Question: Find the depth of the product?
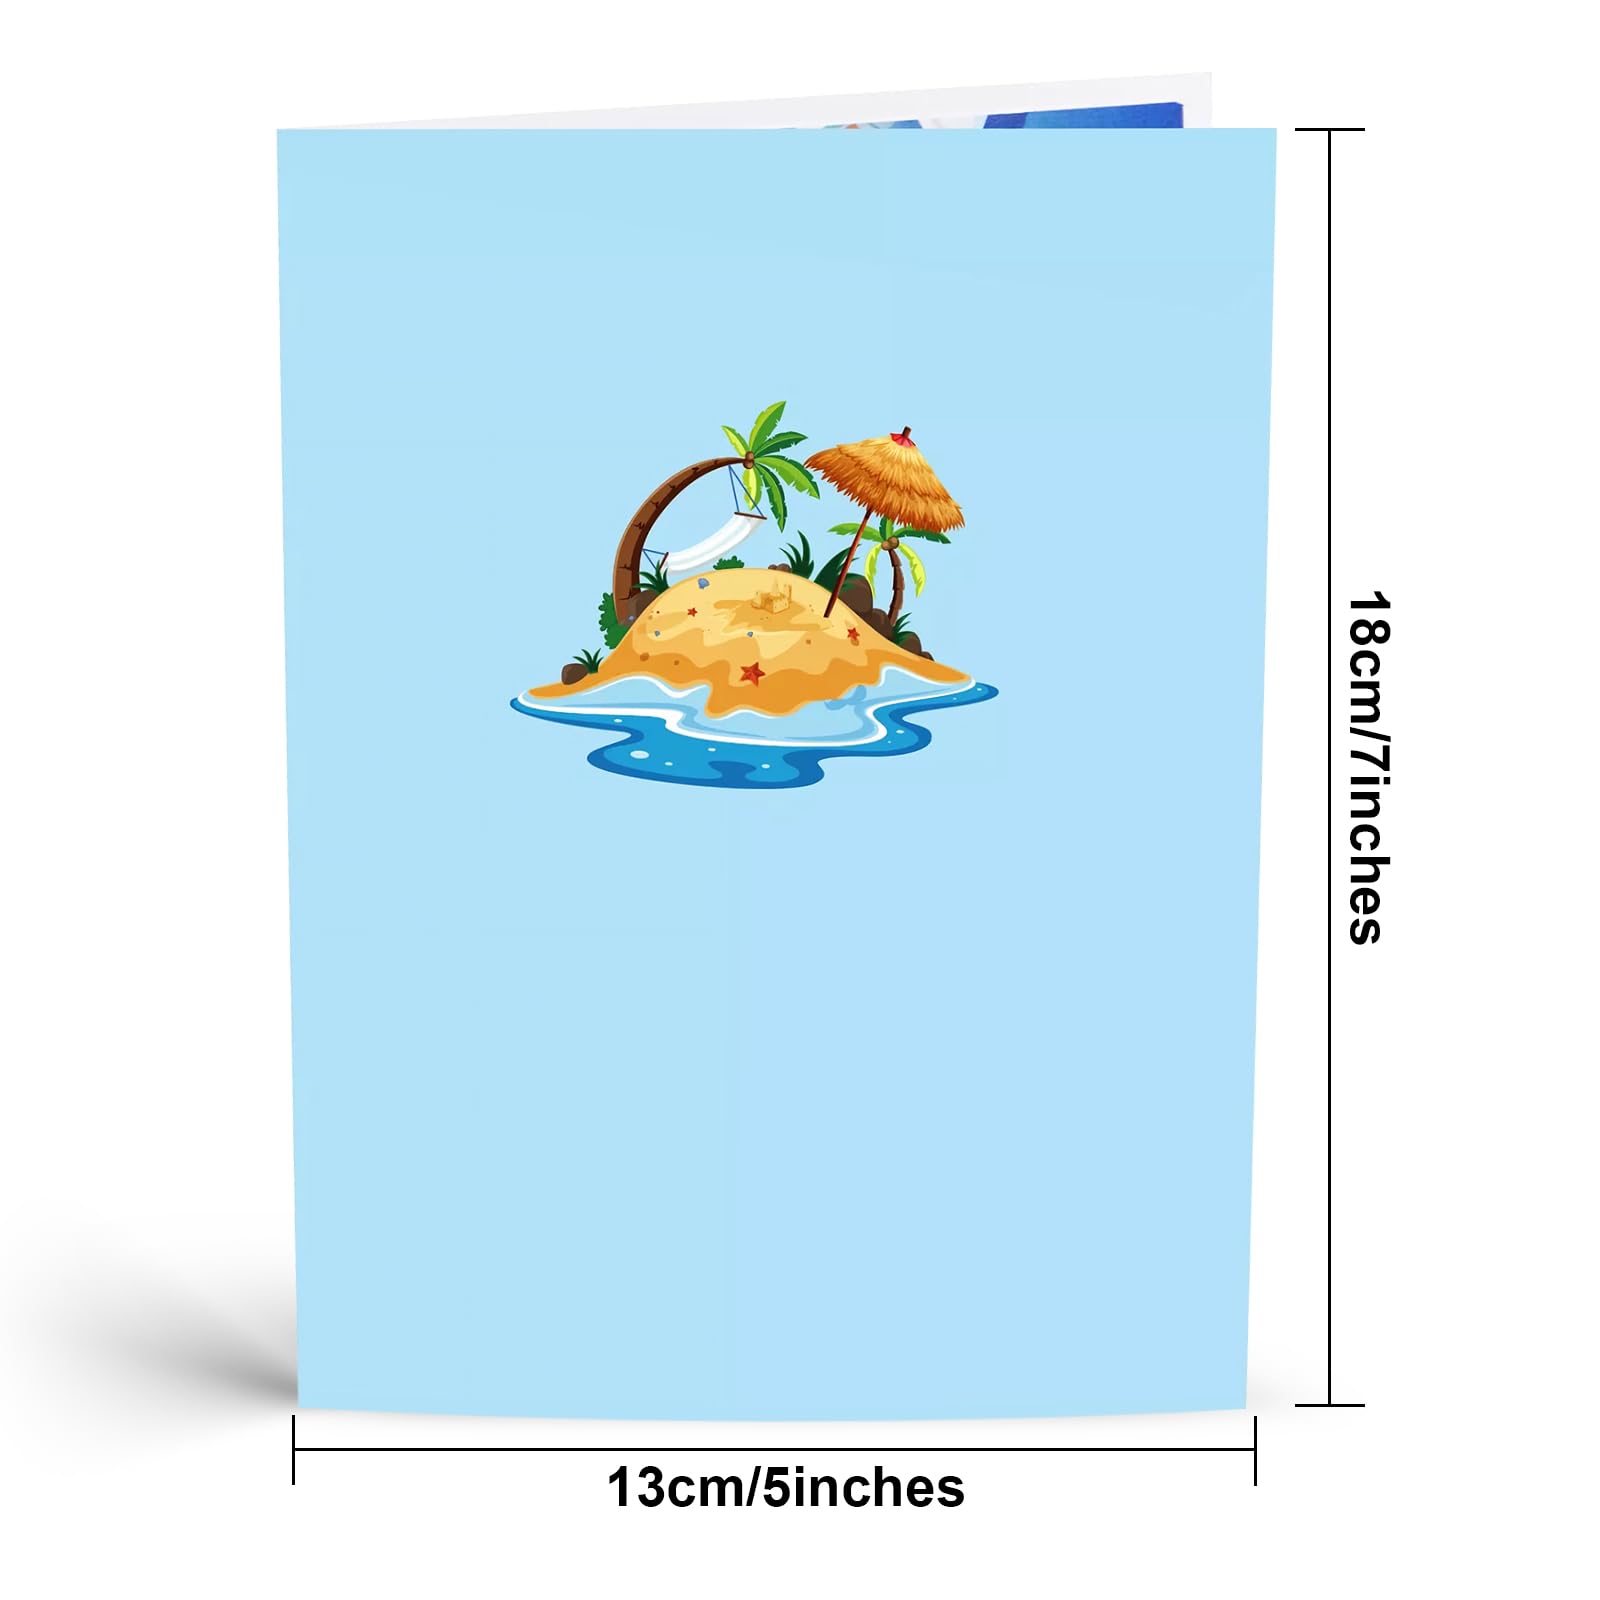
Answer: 18.0 centimetre